Kangiten

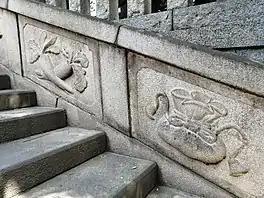
Kangiten's symbols depicted on the steps of Matsuchiyama Honryū-in: the forked daikon (二股大根, "futamata daikon"), symbolizing fertility and marital union, and the money bag (巾着, "kinchaku"), representing wealth

The twenty deities depicted in the outer sections of the Diamond Realm mandala include Vinayaka (shown holding a radish and a modak), a boar-headed deity known as Vajramukha (金剛面天, "Kongōmenten"; sometimes identified with either the goddess Chamunda – depicted in Buddhist art with a boar's head – or Vinayaka's consort), and four "vinayakas" distributed along the four directions: